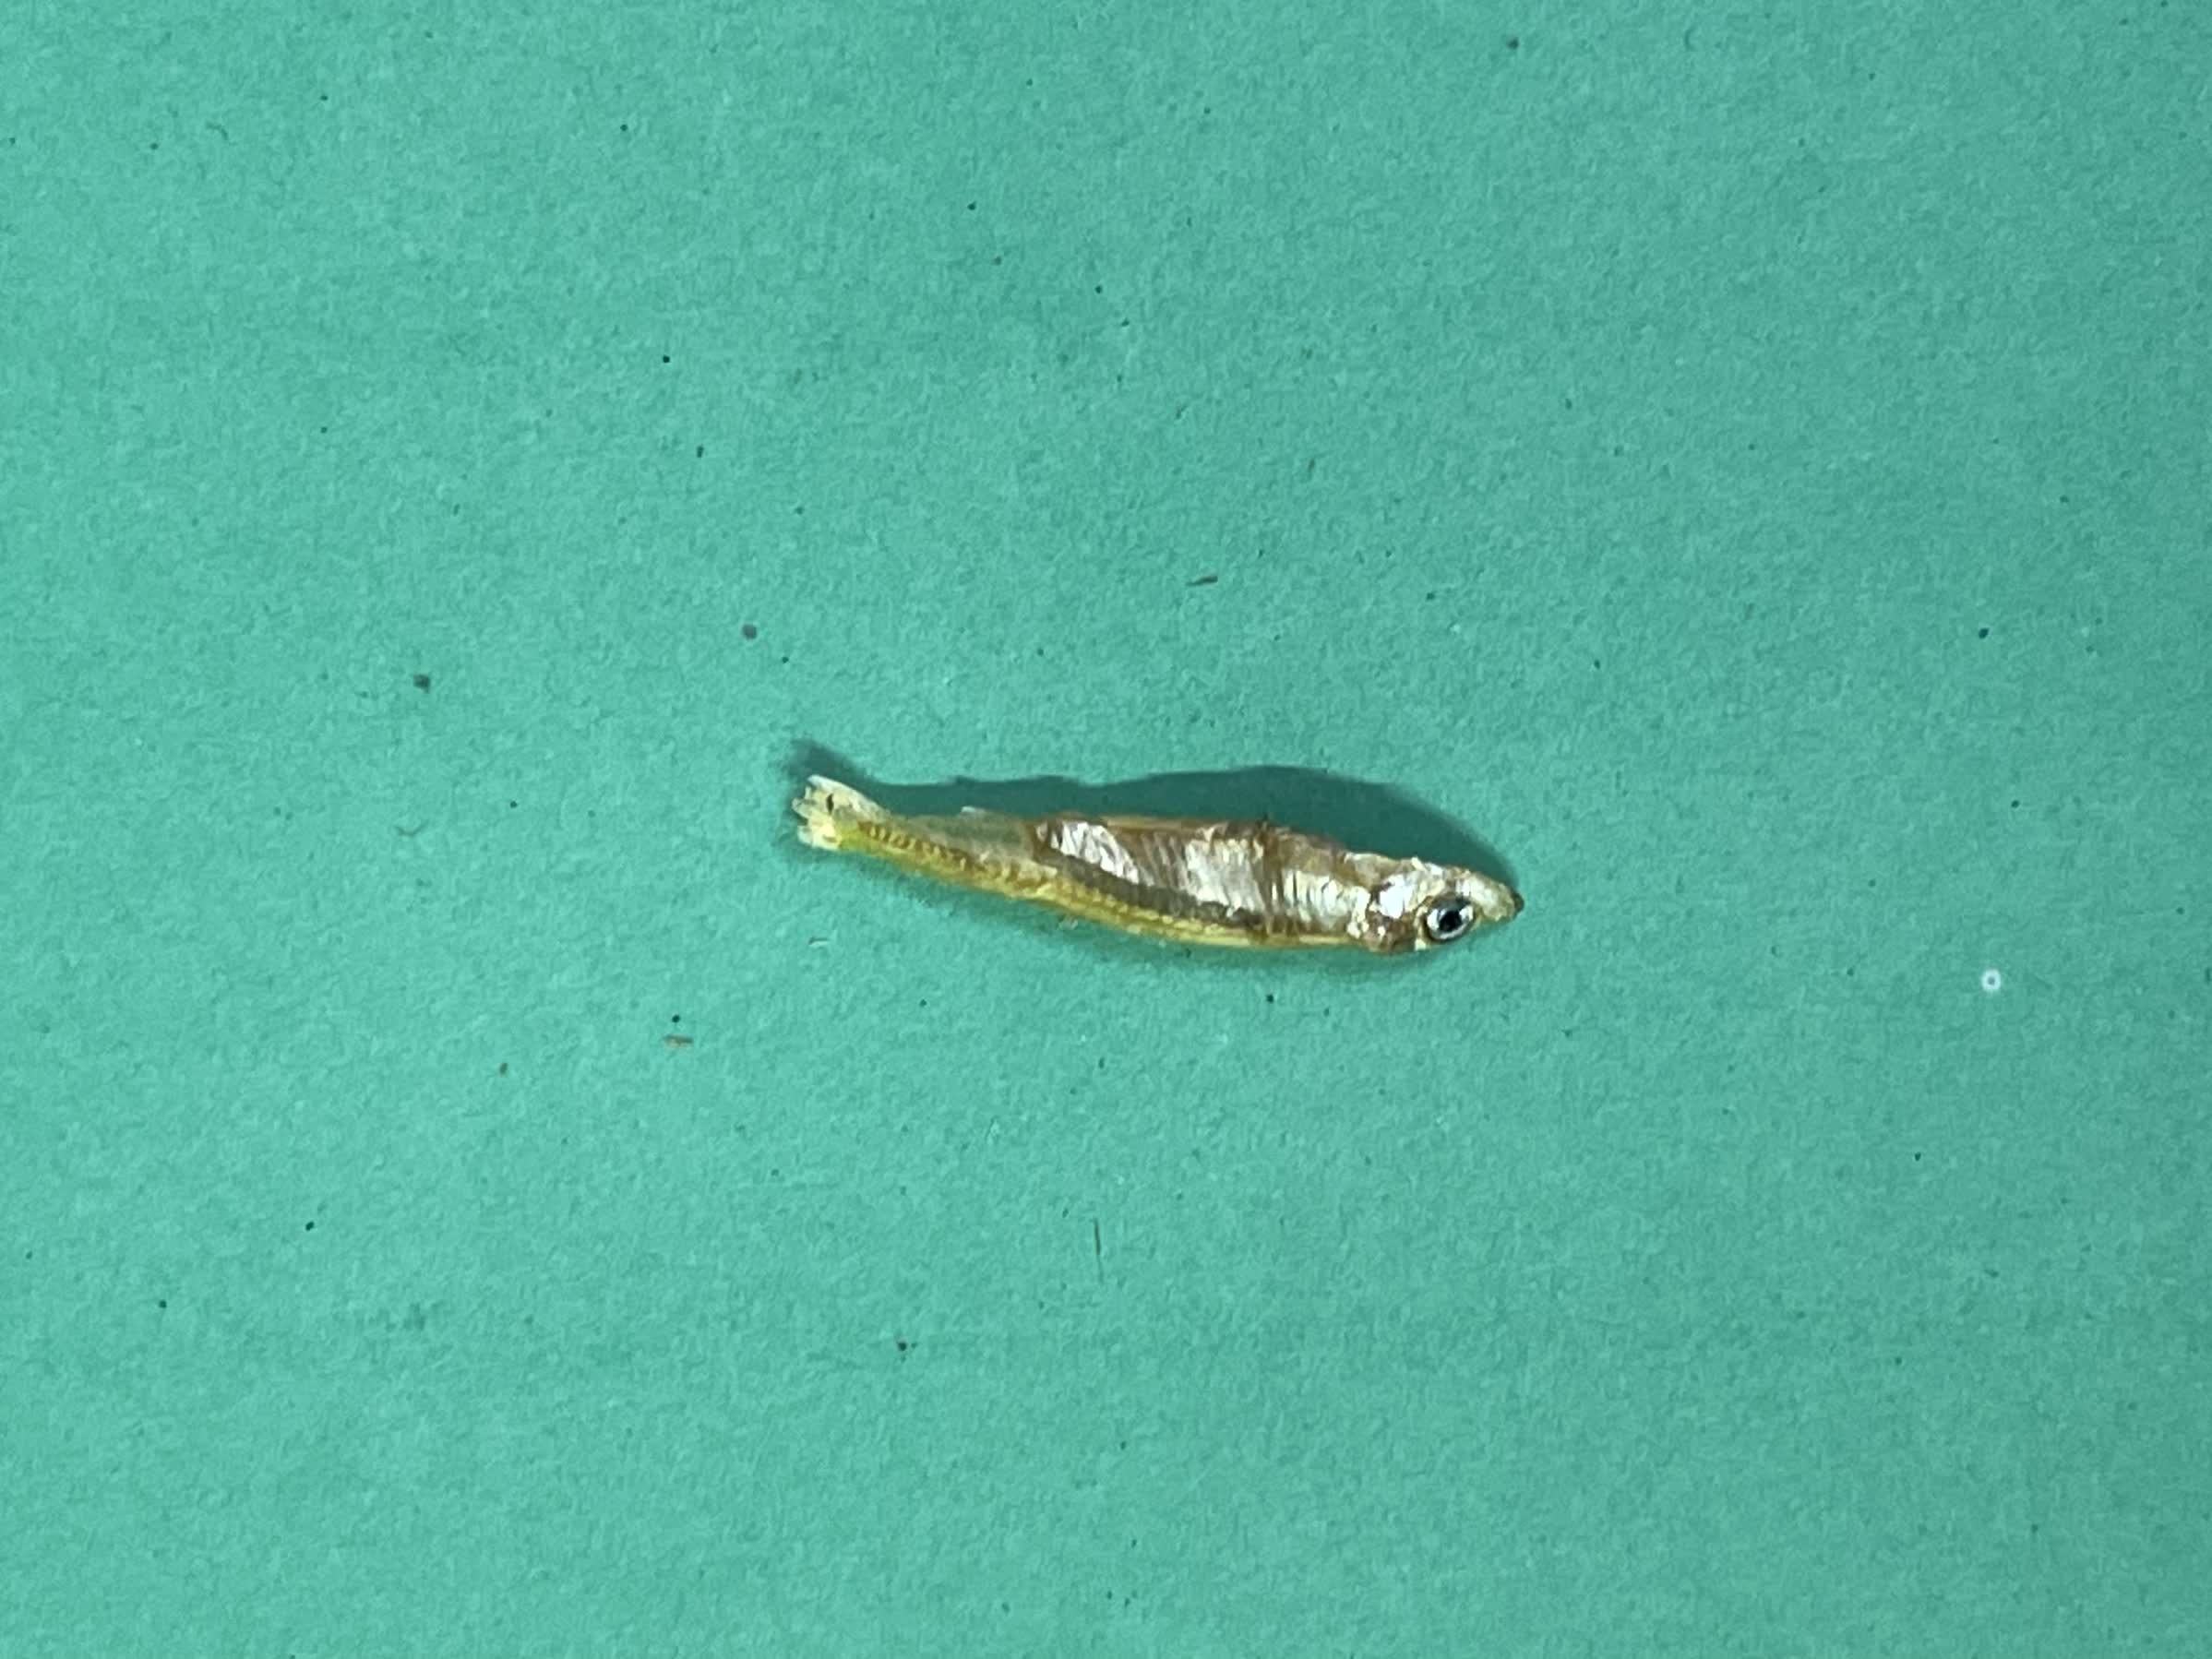
Species: kachki